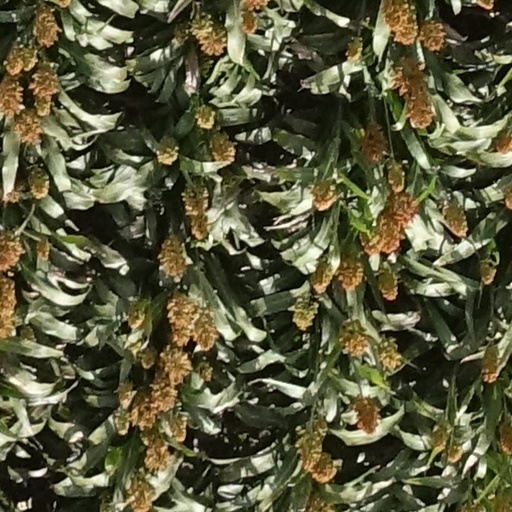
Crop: sorghum